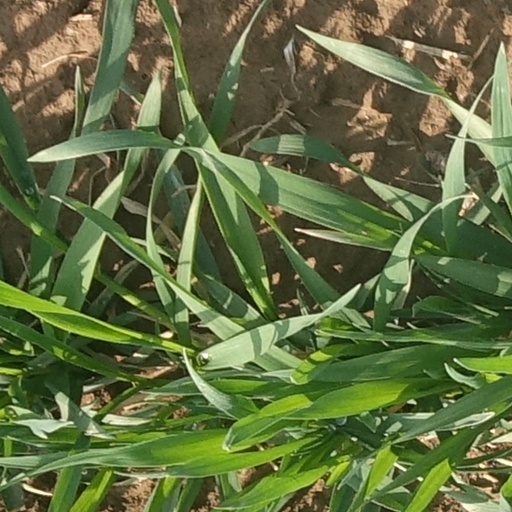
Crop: wheat